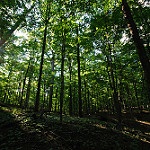
Label: forest